Music of Bulgaria

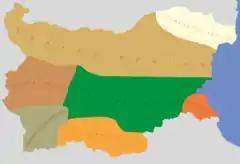
Folklore regions of Bulgaria

Young women eligible for marriage played a particularly important role at the dancing in the village square (which not too long ago was the major form of "entertainment" in the village and was a very important social scene). The dancing — every Sunday and for three days on major holidays like Easter — began not with instrumental music, but with two groups of young women singing, one leading each end of the dance line. Later on, instrumentalists might arrive and the singers would no longer lead the dance. A special form of song, the lament, was sung not only at funerals but also when young men departed for military service.